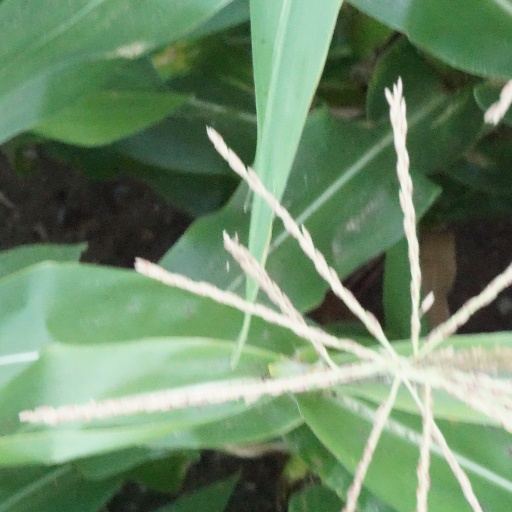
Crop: maize; corn